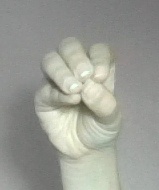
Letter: ha